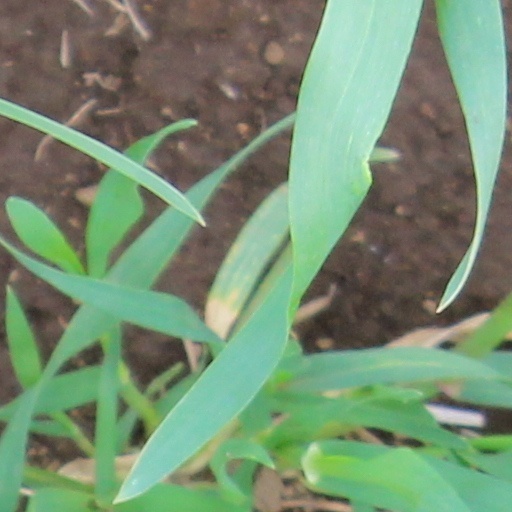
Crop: wheat